ČD Class 840 and 841

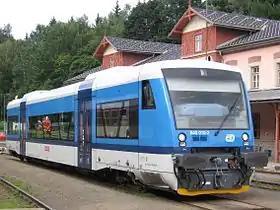
840.010 at Tanvald station

The ČD Class 840 and 841 diesel multiple units are two versions of the Stadler Regio-Shuttle RS1 built for České dráhy. 841 is the basic version, 840 is a modification for services on steep mountain lines. Since 2013, České dráhy have been using a marketing name for those trainsets, RegioSpider.